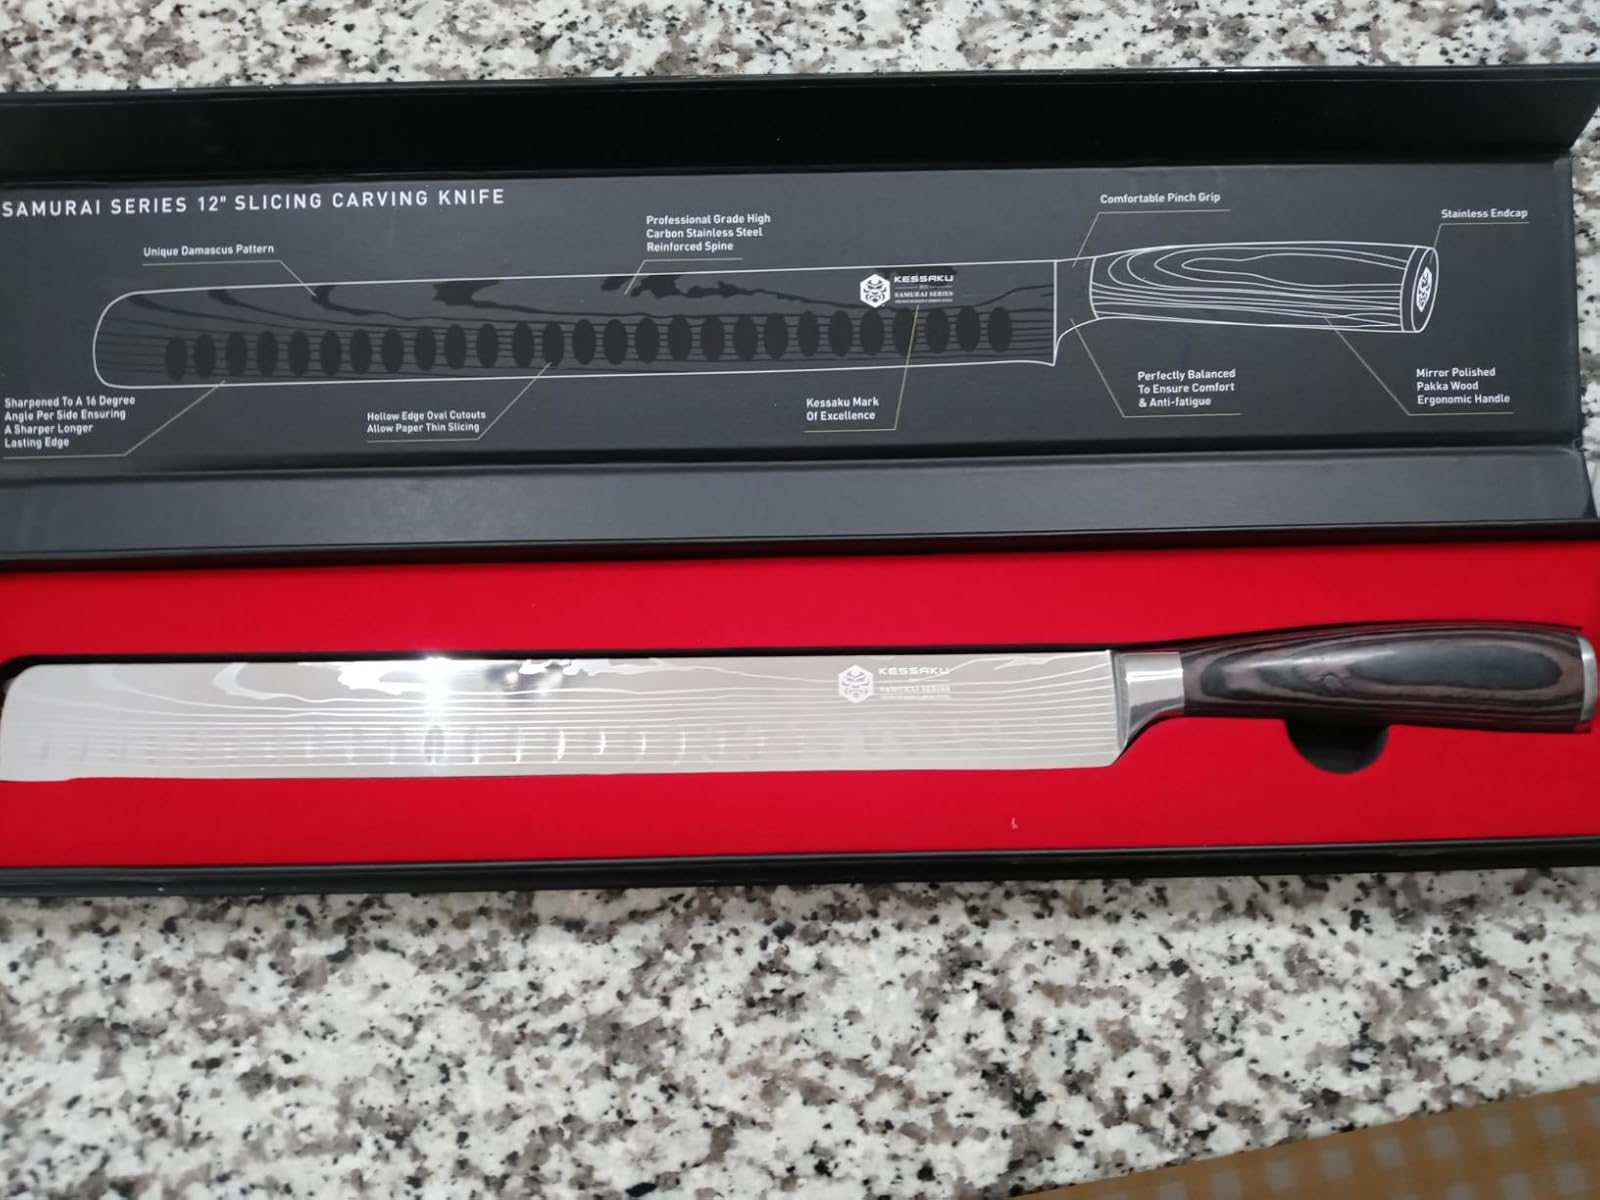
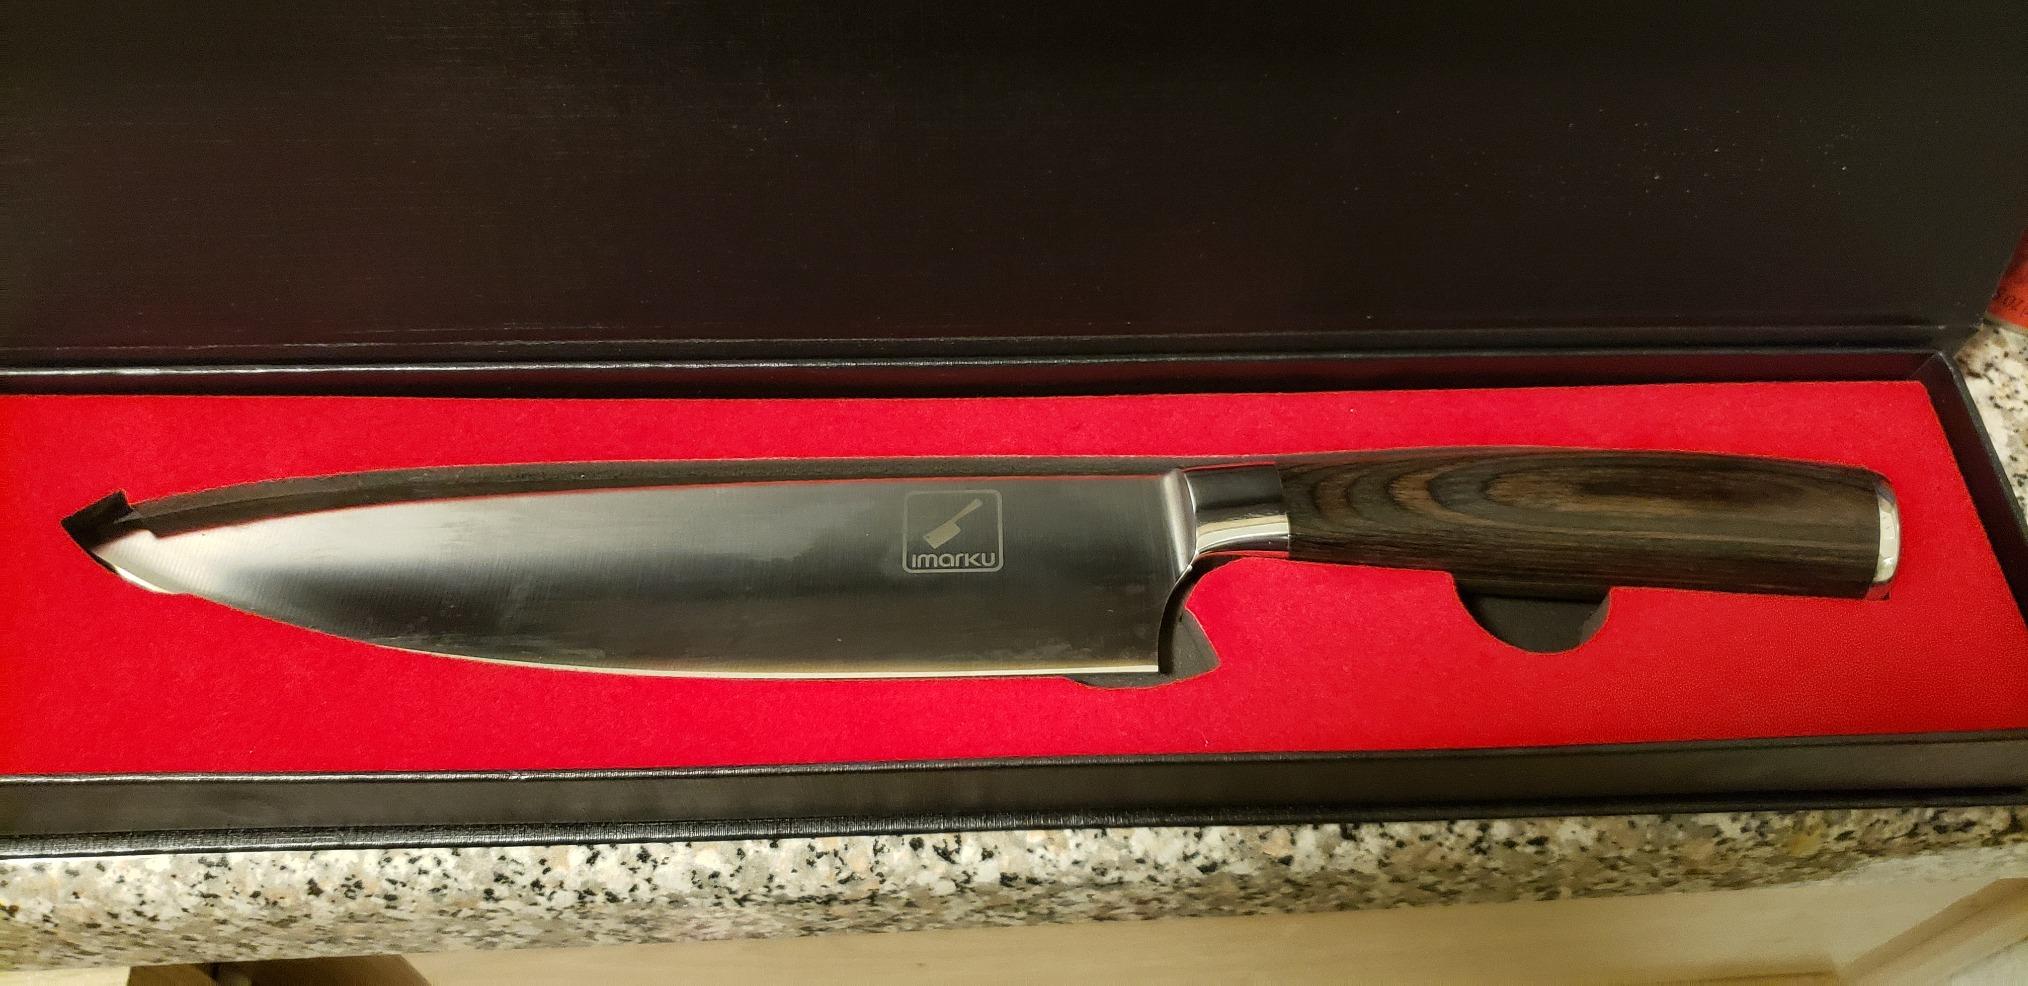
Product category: items_knife
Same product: no